Delphin Enjolras

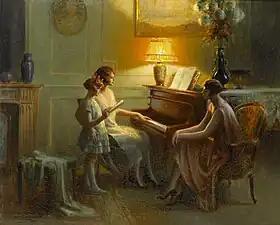
"By the Piano"

He was born in Coucouron, Ardèche, son of Casimir Enjolras and Delphine Laurens. Enjolras studied under watercolorist Gaston Gérard at the "Ecole de Dessin de la Ville de Paris", as well as Jean-Léon Gérôme at the Beaux-Arts, and Pascal Dagnan-Bouveret. Enjolras painted mainly landscapes in his early career; later it became evident that his love was for painting women. He changed genres, focusing mainly on the portraiture of elegant young women by either lamplight or back lighting. He would become an excellent painter of nudes, and many of his later works, such as ""La Sieste"", are of an erotic and sensual nature.